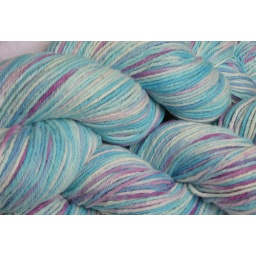
Another creation by Emory. Dyed on cotton yarn, in shades or turquoise, aqua, dark sky blue and purple